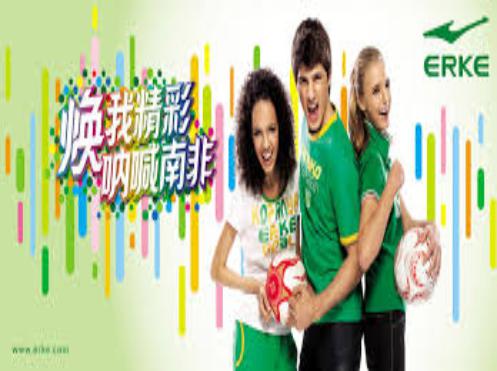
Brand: ERKE-2
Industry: Clothes